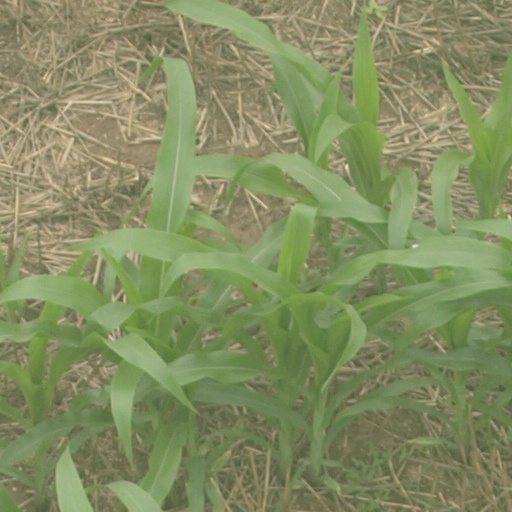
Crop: maize; corn